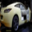
Label: automobile